2022 British Columbia Liberal Party leadership election

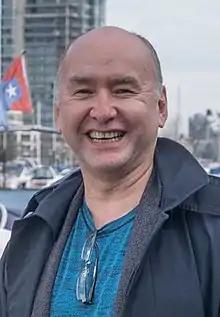
Ellis Ross

Ellis Ross is MLA for Skeena, a former chief councillor of the Haisla Nation and a recipient of the Order of British Columbia. In 2017, he served briefly as the minister of Natural Gas Development and Minister Responsible for Housing in the Christy Clark government, until the NDP and Greens defeated the government on a confidence vote several weeks after his appointment.